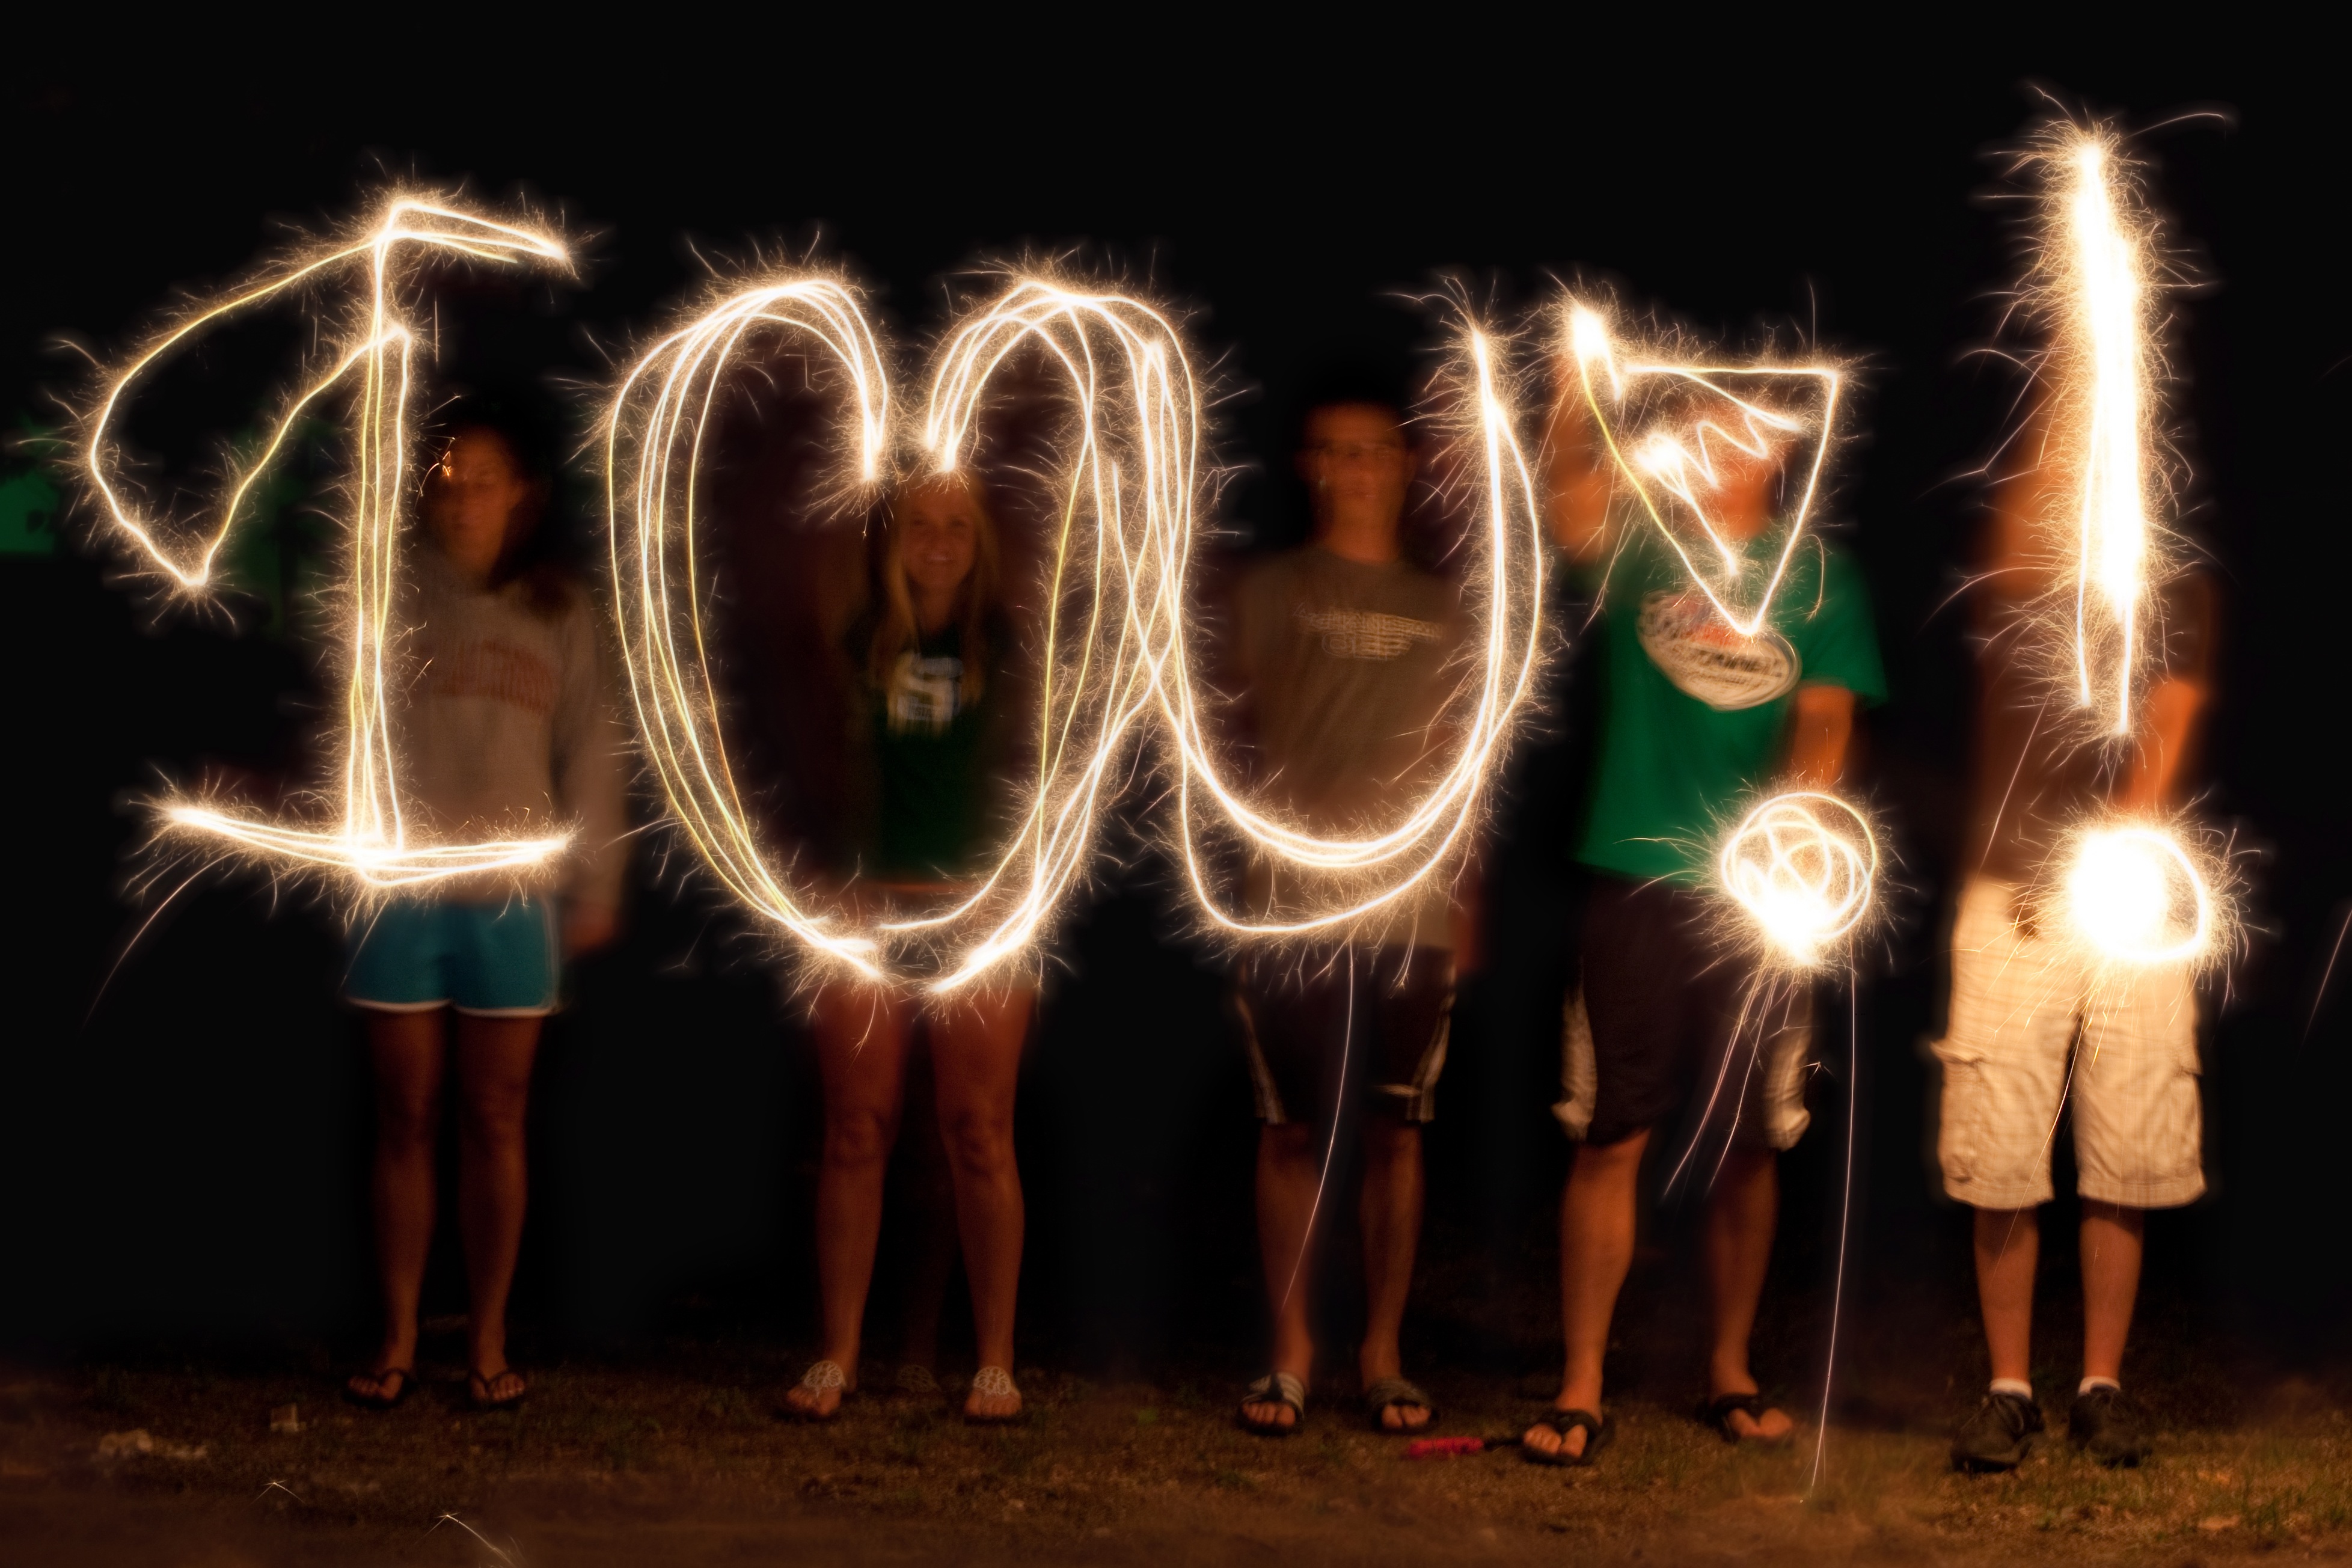
writing, glowing, night, sparkler, celebration, glow, light painting, sparkle, sparklers, bright, sparks, shiny, screenshot, i love you, computer wallpaper